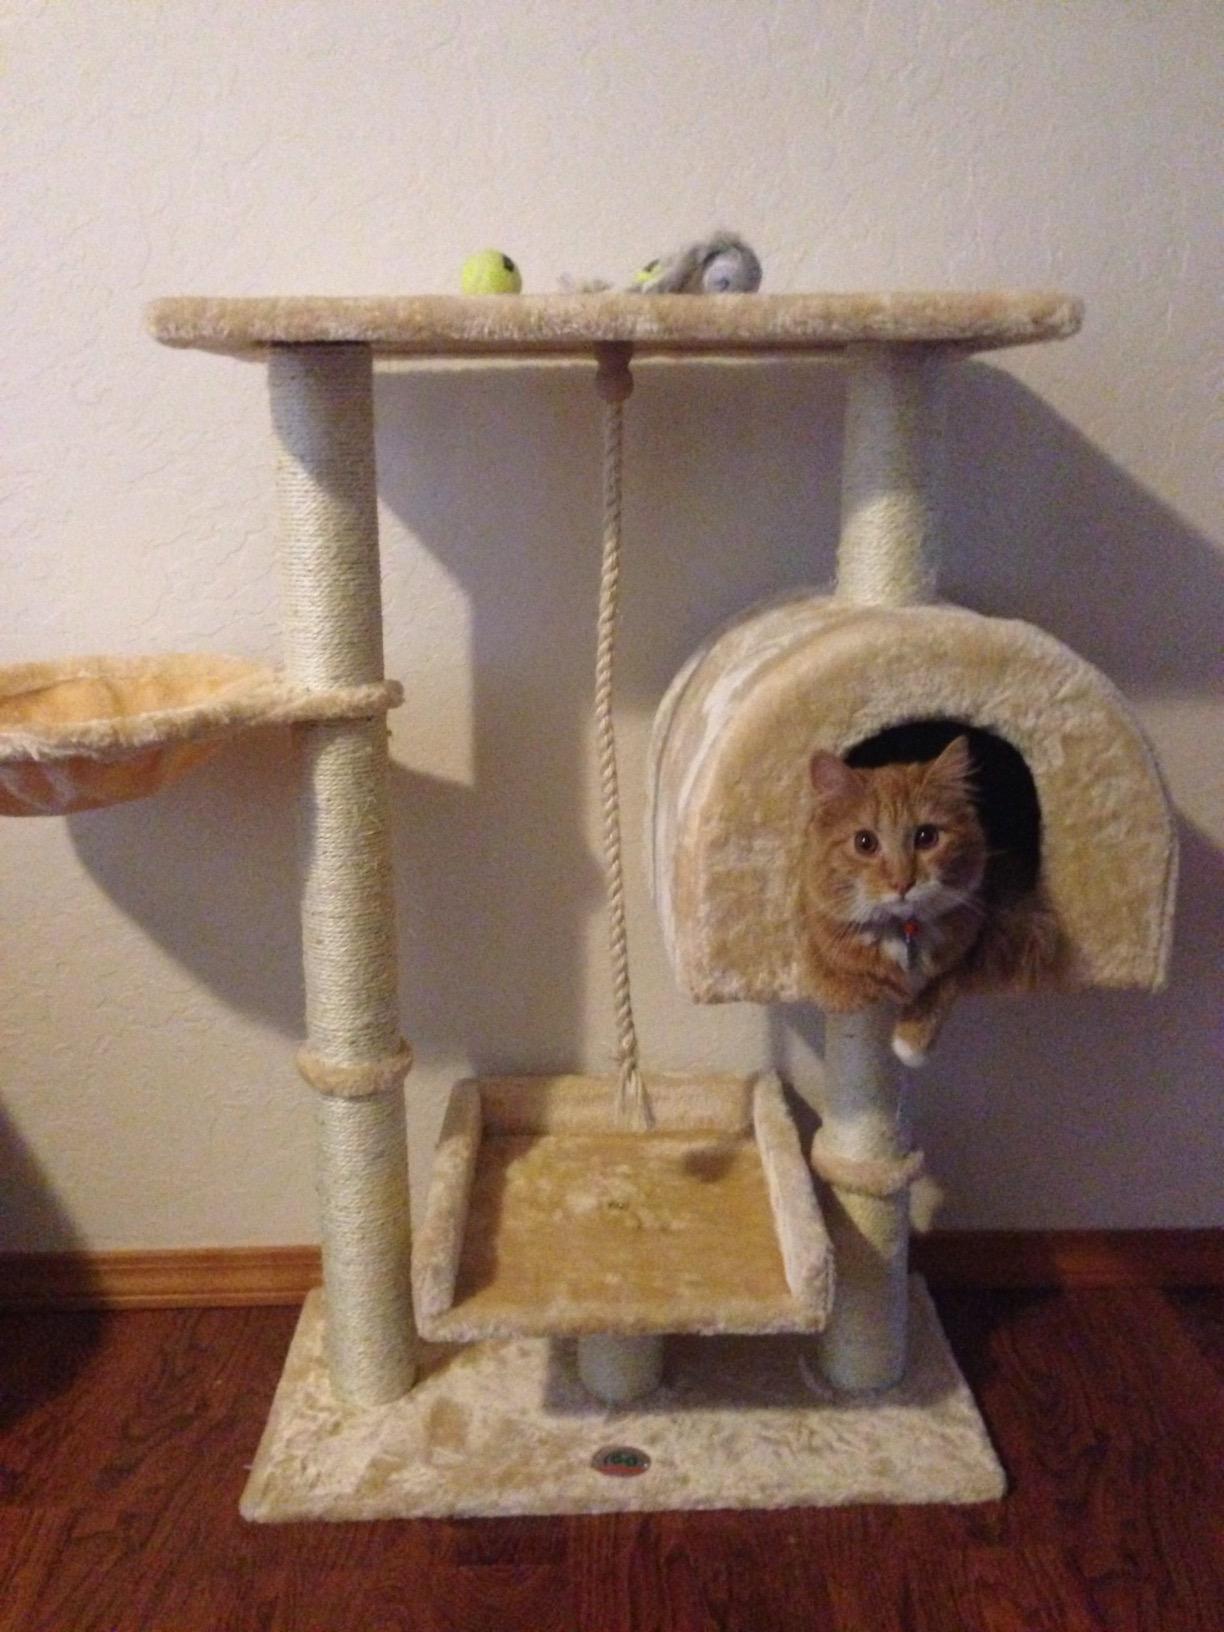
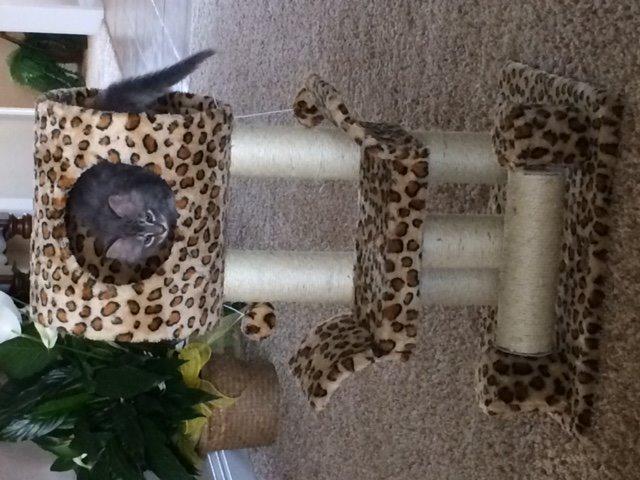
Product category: items_cat tree
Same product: no